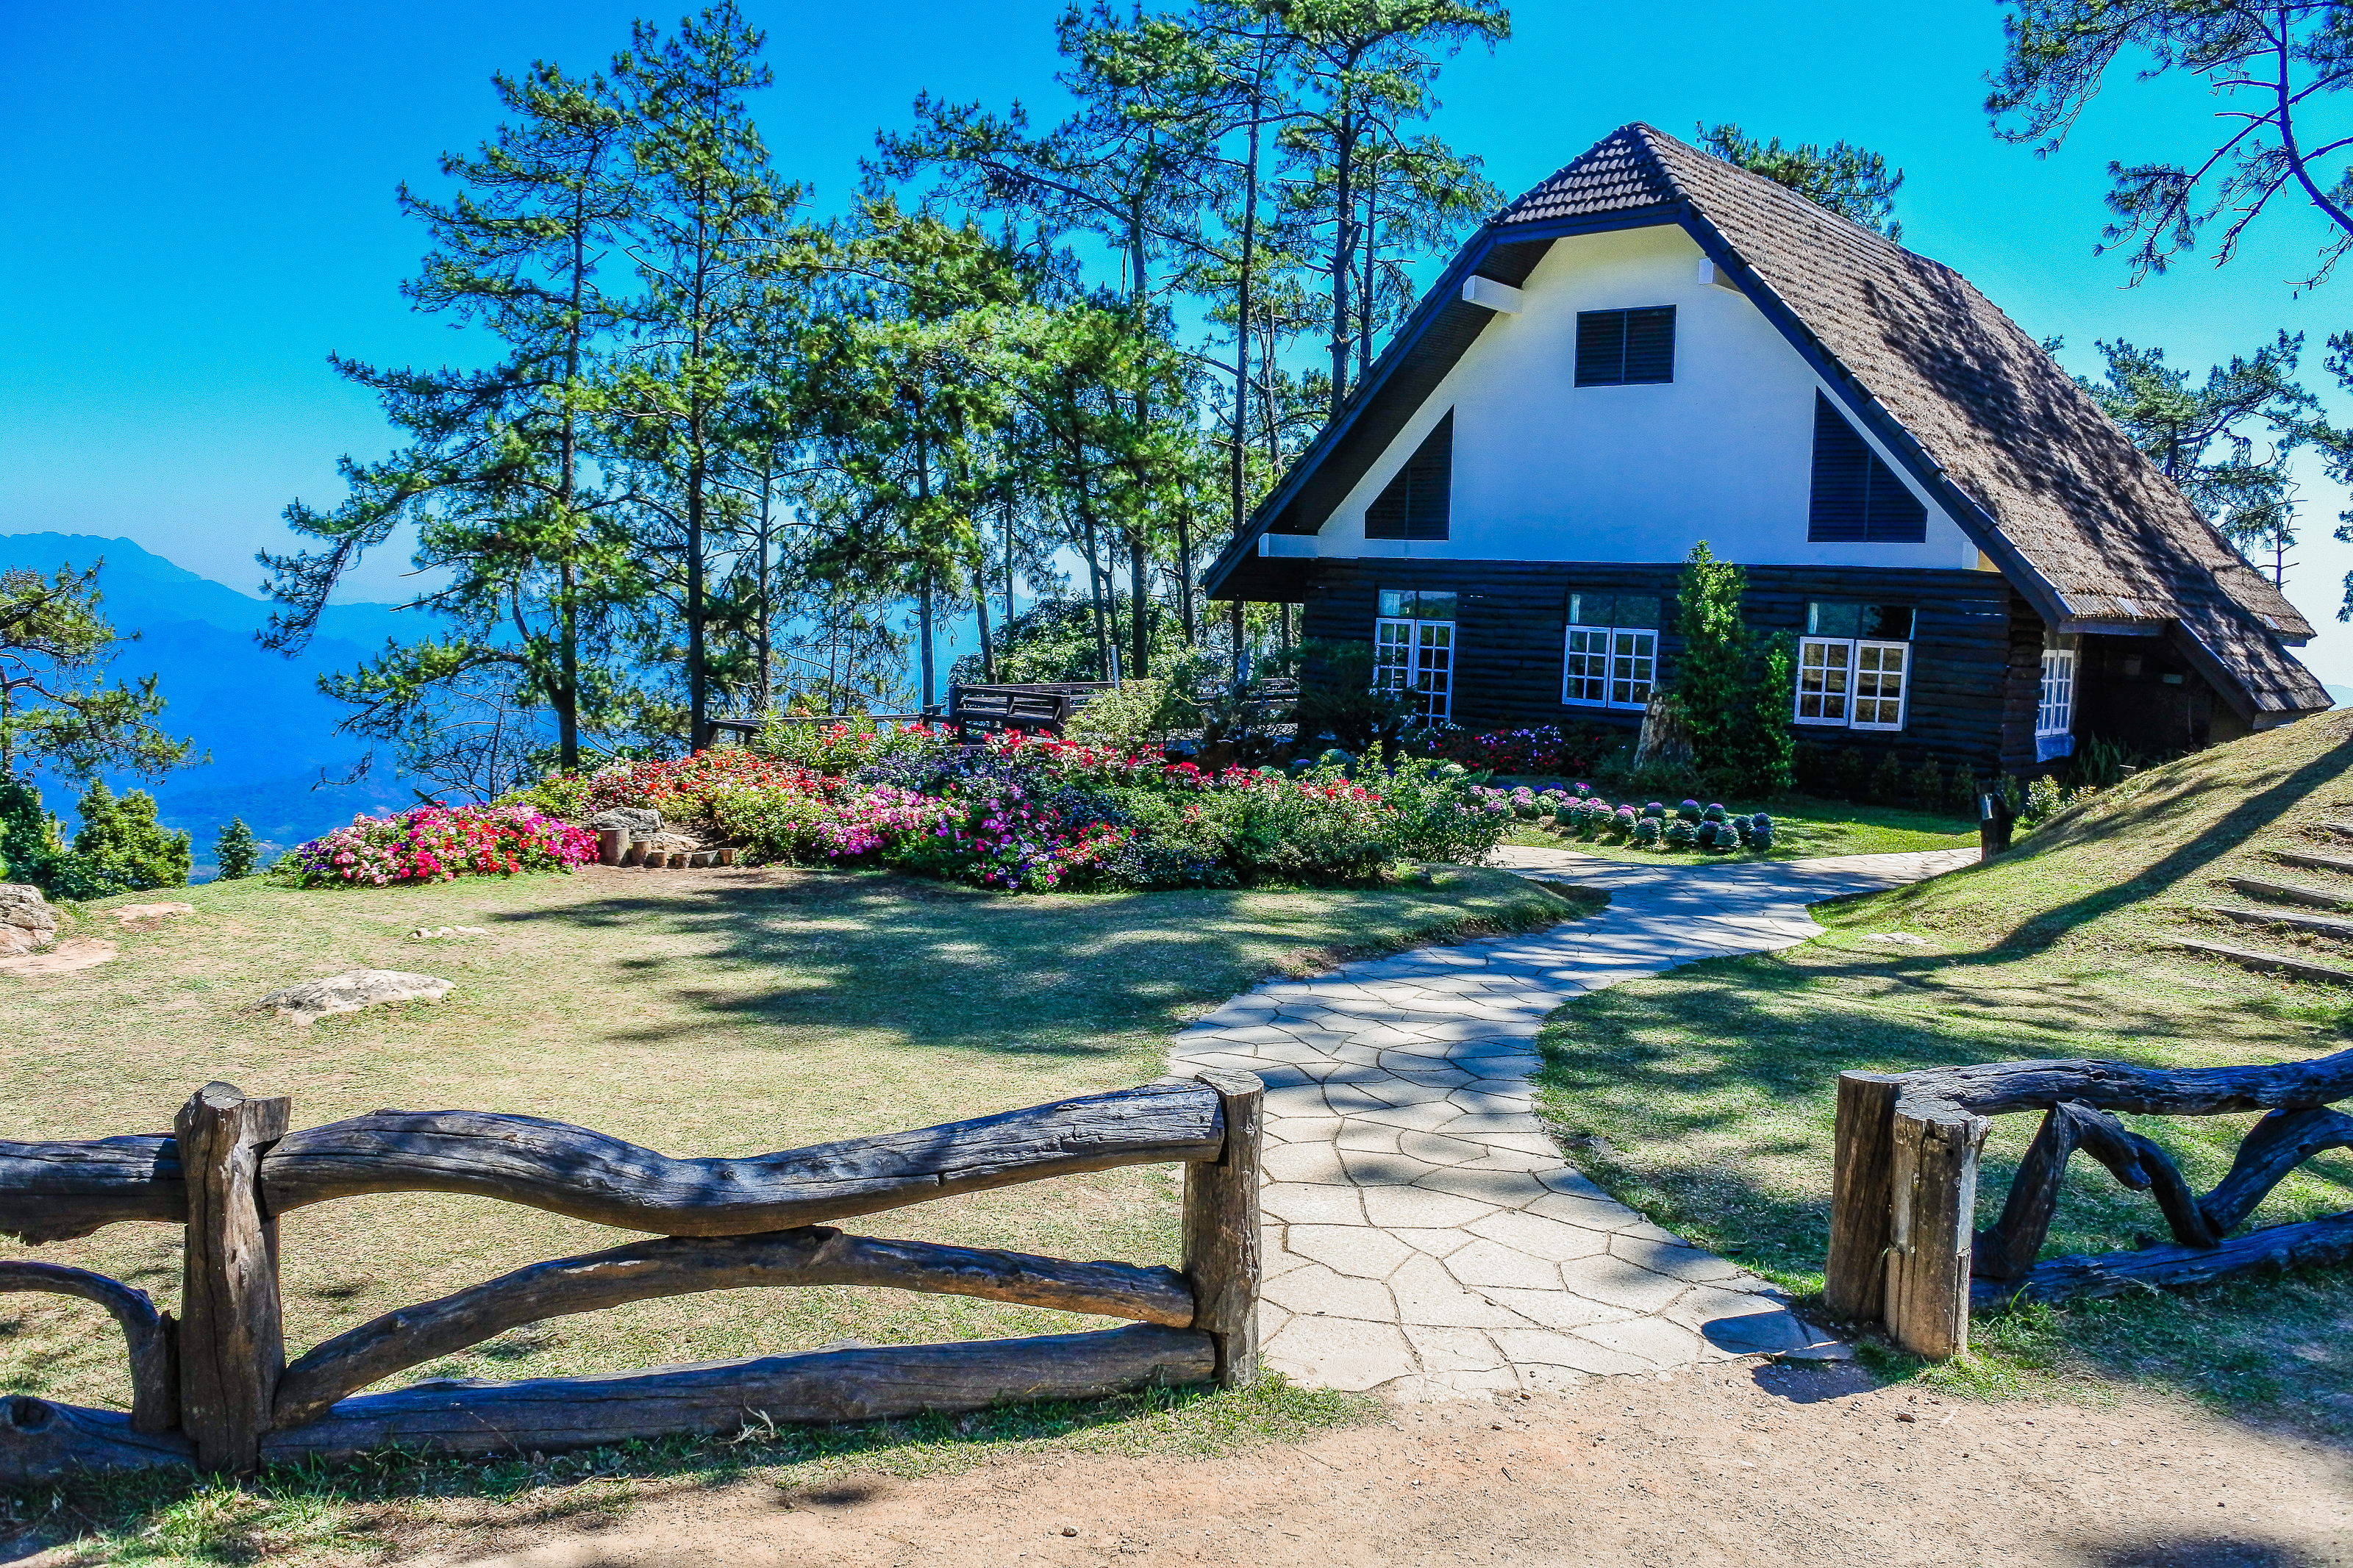
forest, sunrise, huai, traveler, pattern, tourism, holiday, huenamdang, summer, beautiful, mountain, view, mai, top, grass, design, thailand, dang, national, season, nam, nobody, sunny, day, park, sky, viewpoint, flowers, green, natural, wallpaper, nature, tree, outdoor, hill, sunlight, blue, huay, background, travel, landscape, natural landscape, property, house, cottage, home, rural area, spring, leisure, real estate, building, log cabin, state park, vacation, hut, national park, rock, plant, shed, wood, cloud, coast, bay, shack, barn, farmhouse, woodland